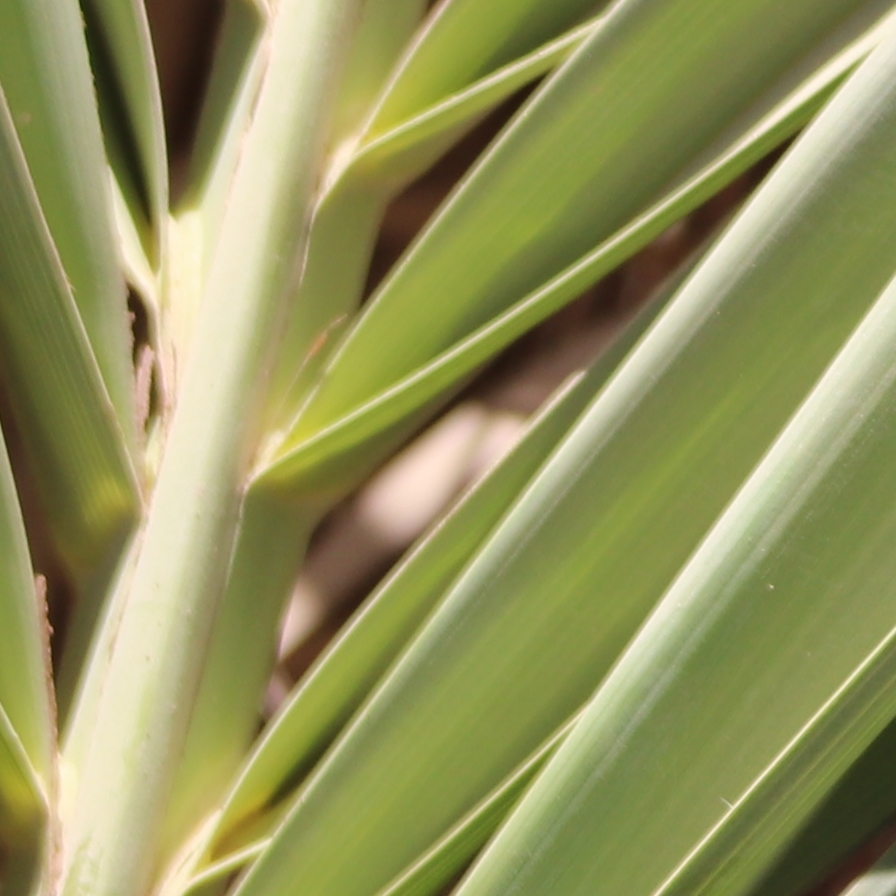
Label: Healthy